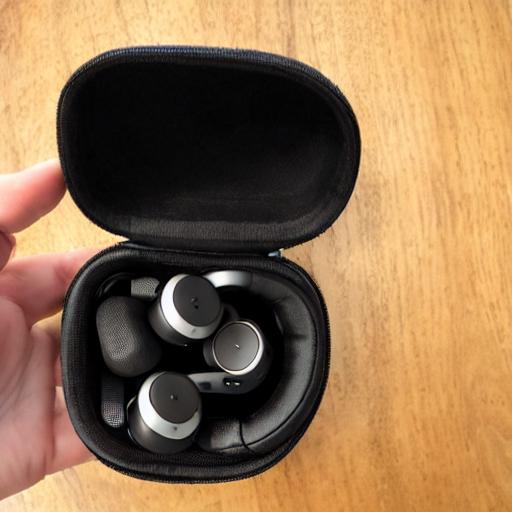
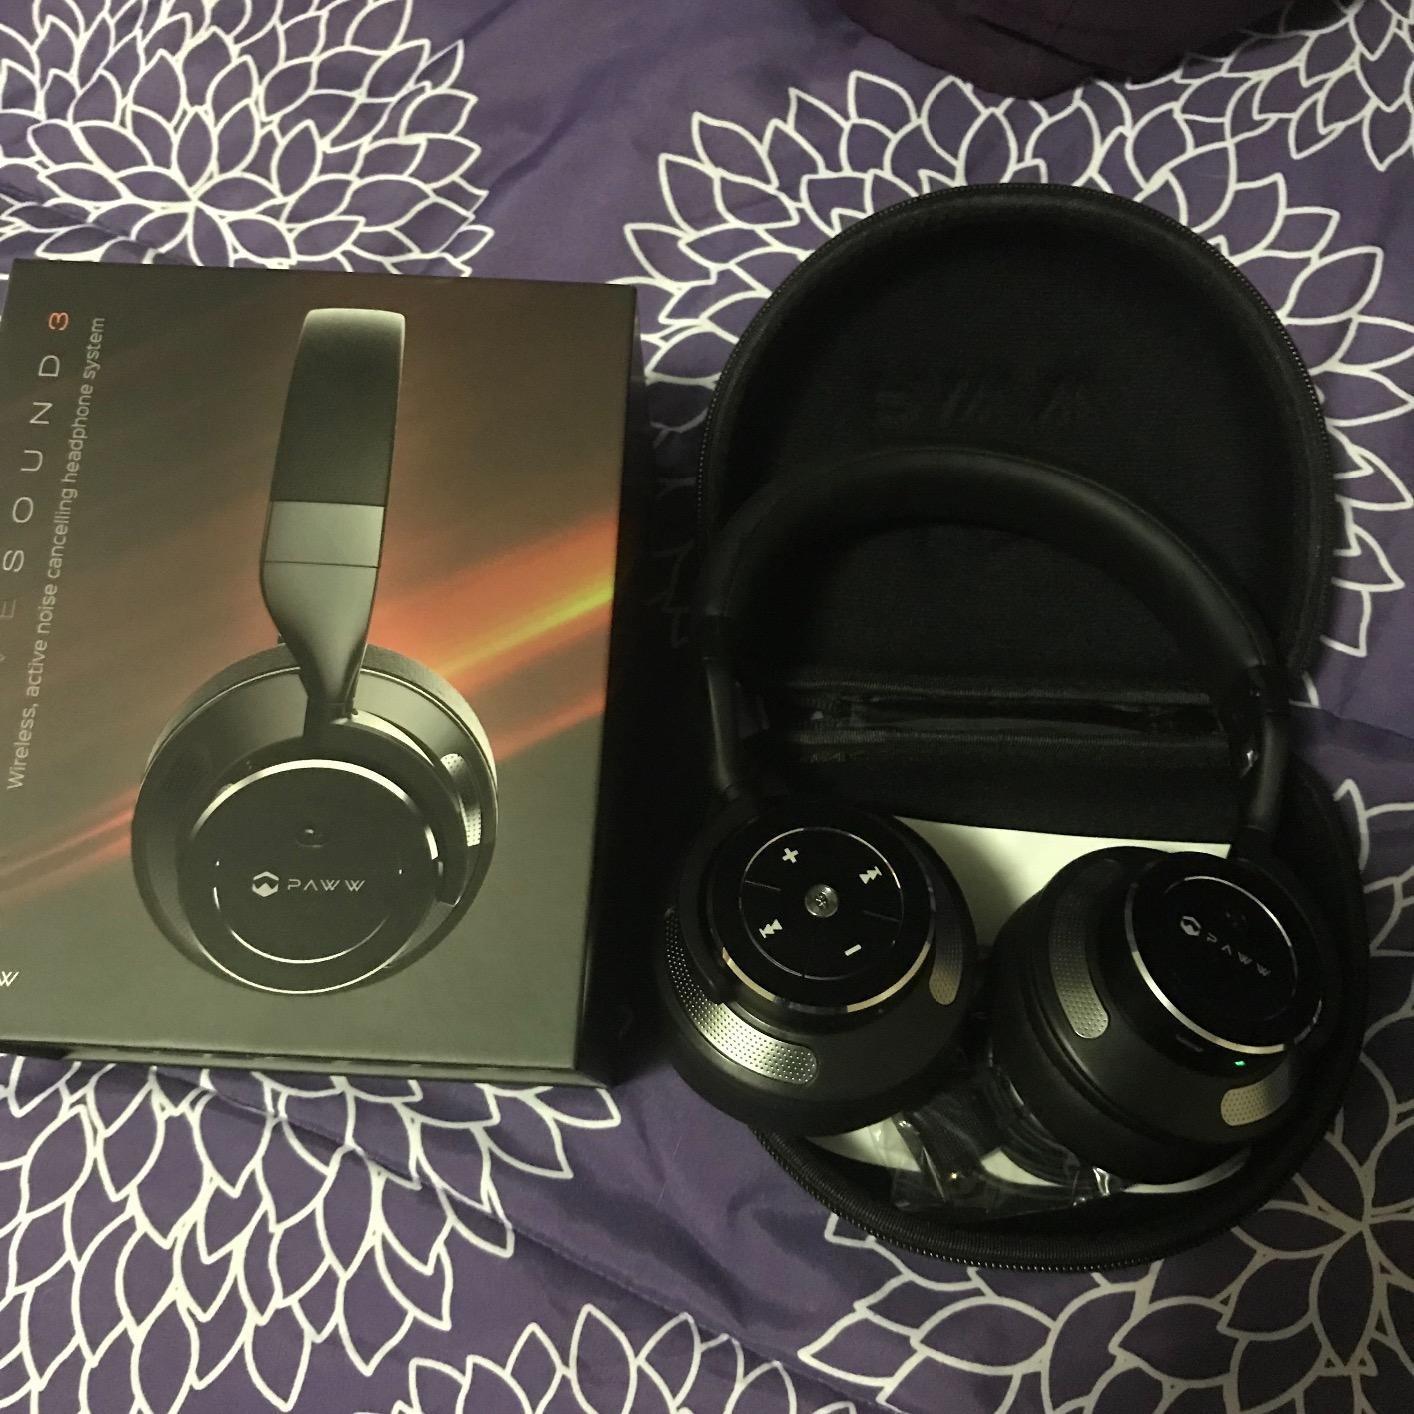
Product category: headphones
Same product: no